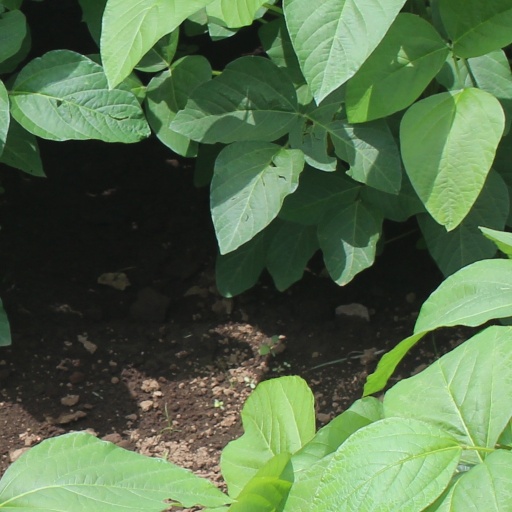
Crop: soybean